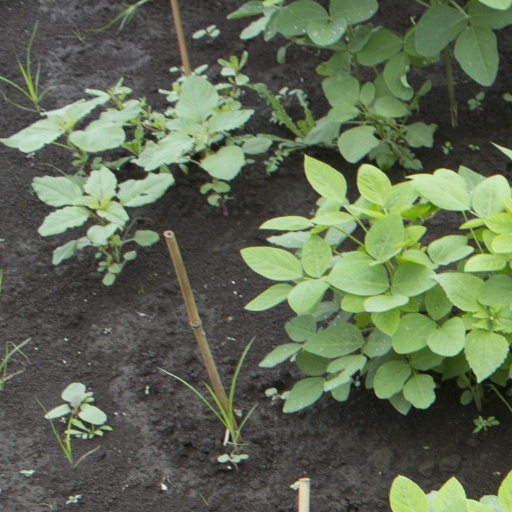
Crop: soybean